Kiidk'yaas

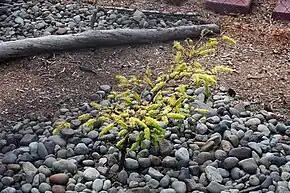
A sapling from Kiidk'yaas

In 1977 a group of botanists from the University of British Columbia (UBC) visited Haida Gwaii to take cuttings of Kiidk'yaas. These cuttings were grafted onto ordinary Sitka spruce, resulting in two golden saplings. The trees were grown in the UBC Botanical Garden and Centre for Plant Research. Upon hearing of the tree's destruction in 1997, the arboretum offered one of the two young trees to replace Kiidk'yaas. However, the sapling died in storage before it could be transported to Haida Gwaii. The second sapling survives at UBC.